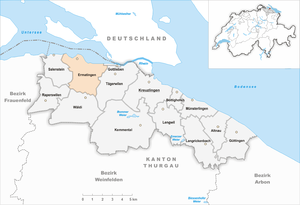
Ermatingen est une commune suisse du canton de Thurgovie, située dans le district de Kreuzlingen.